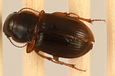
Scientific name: Cratacanthus dubius
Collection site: North Sterling NEON (STER), plot STER_027